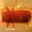
Label: beetle